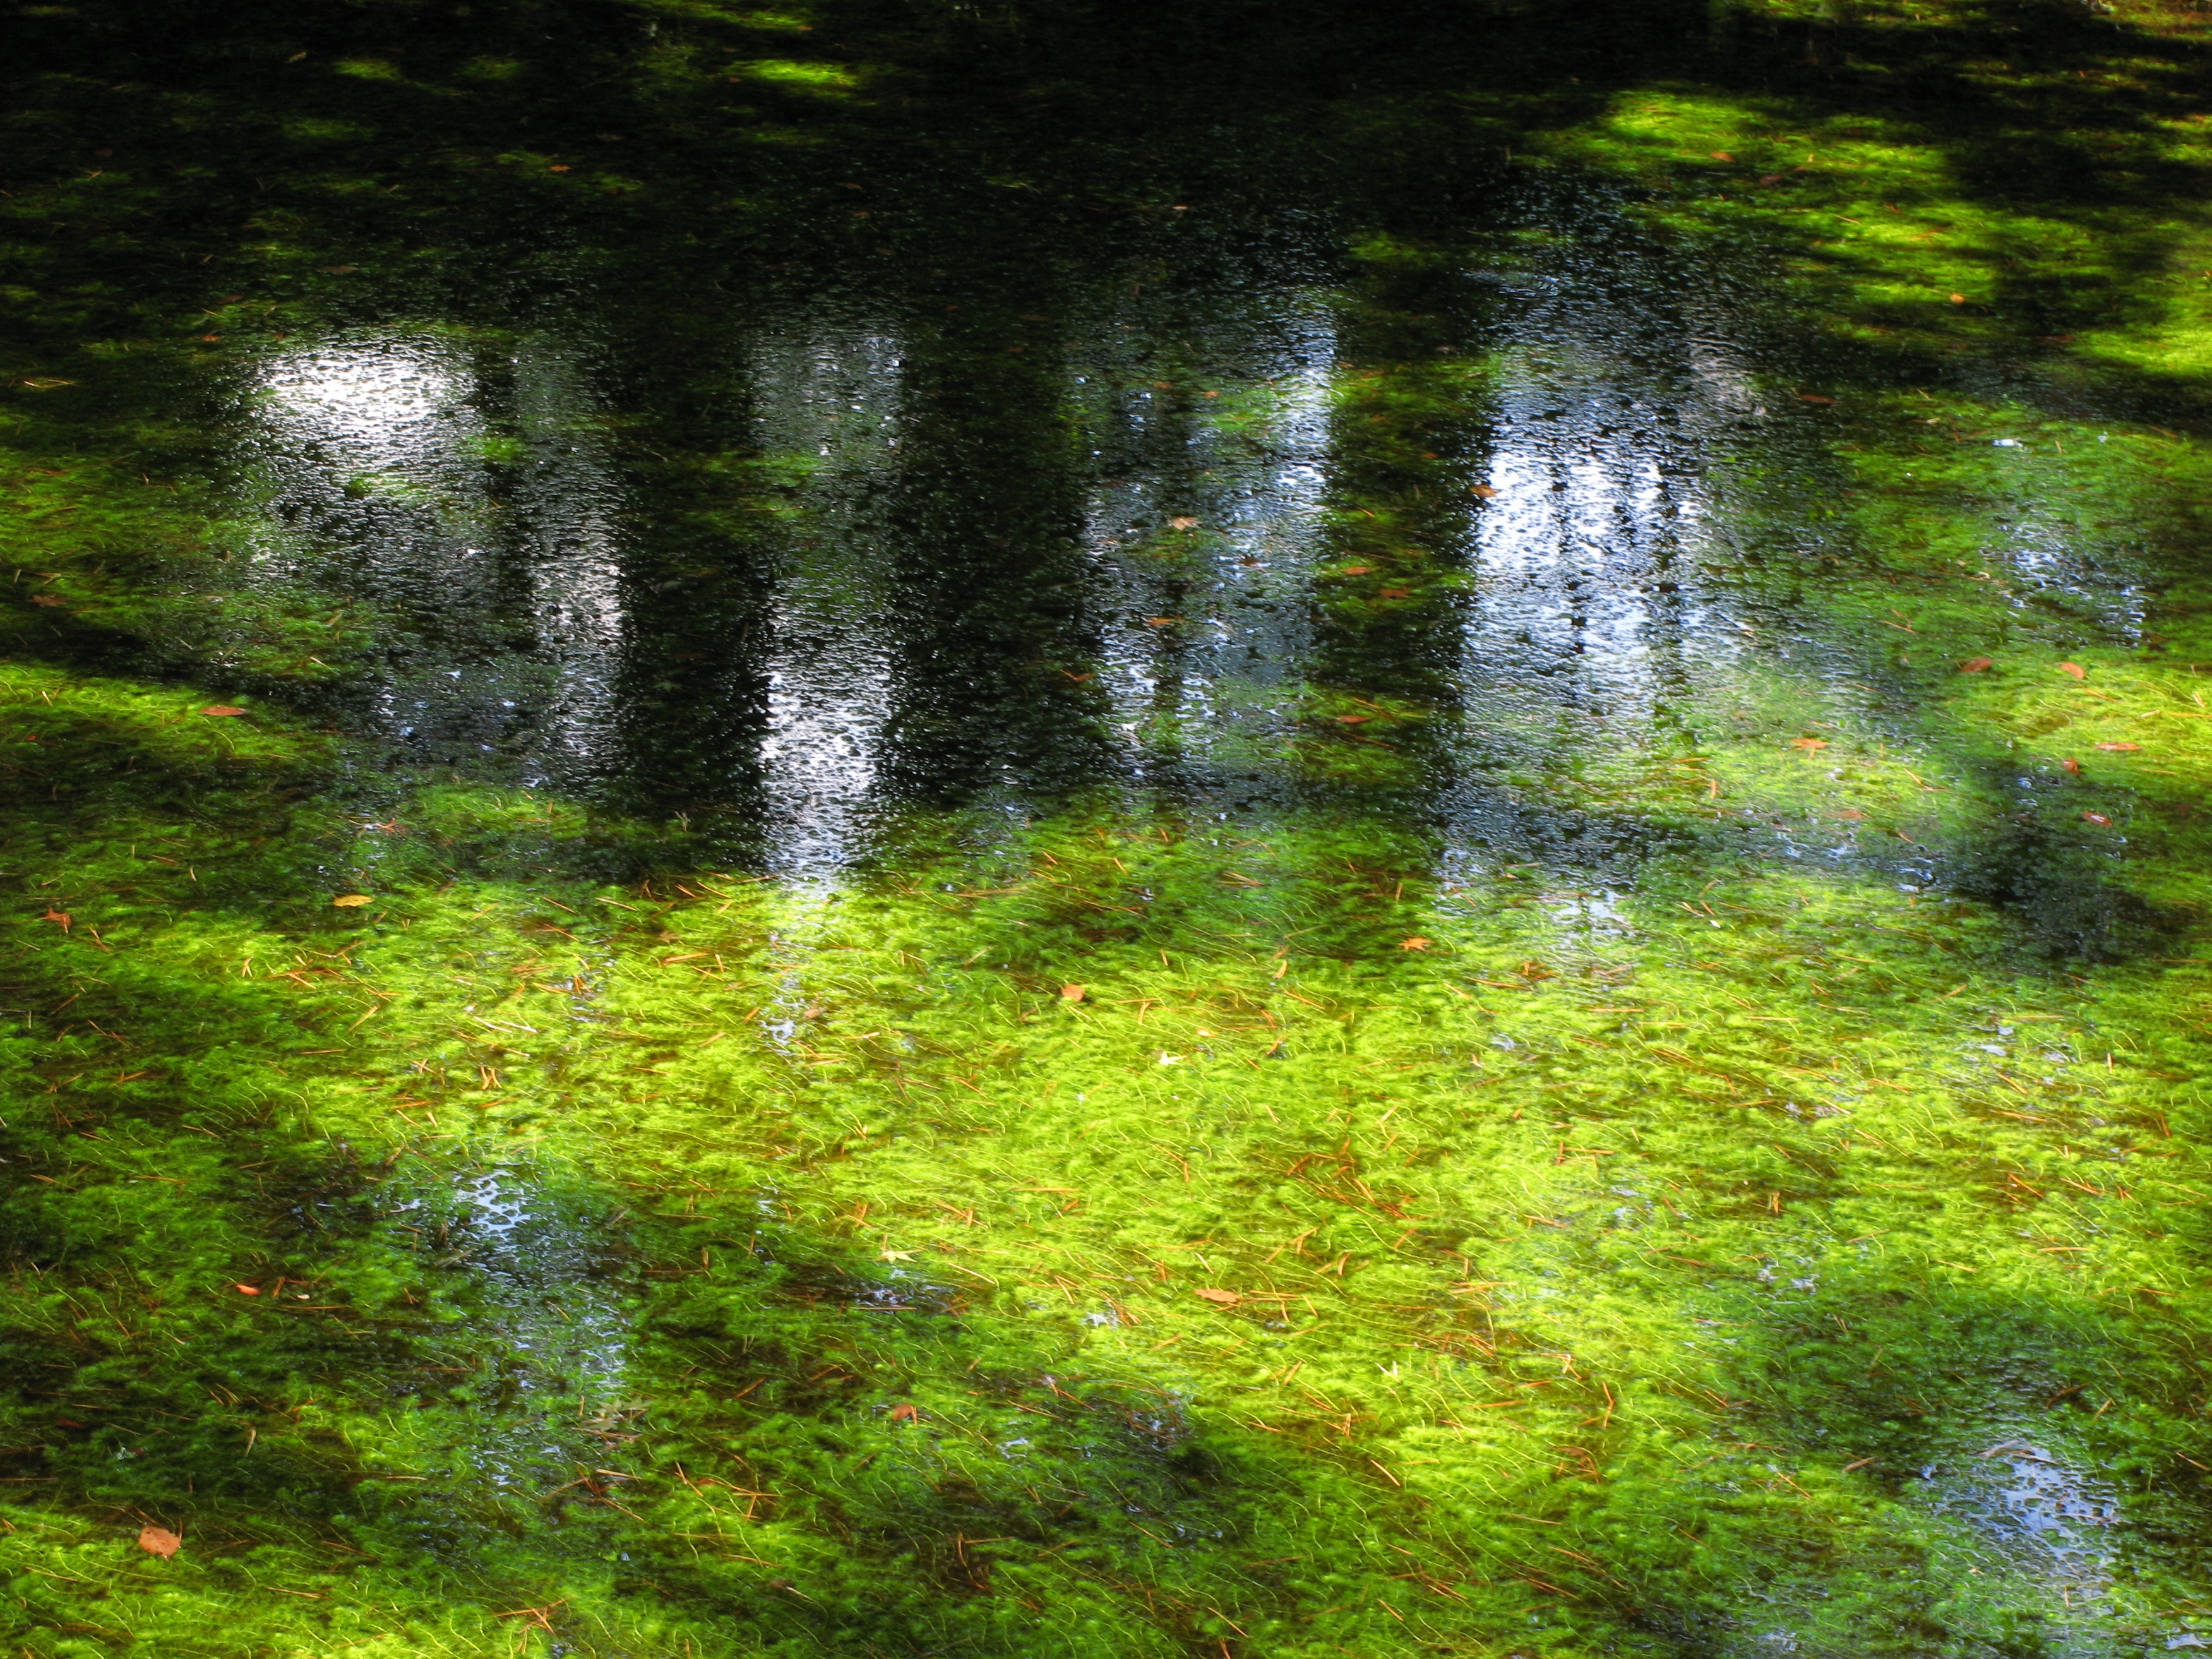
landscape, tree, water, nature, forest, grass, swamp, wilderness, plant, meadow, sunlight, leaf, flower, river, pond, stream, green, reflection, high, autumn, body of water, vegetation, wetland, bog, hires, woodland, habitat, views, ecosystem, hi, res, resolution, powershotg7, canong7, biome, natural environment, geographical feature, woody plant